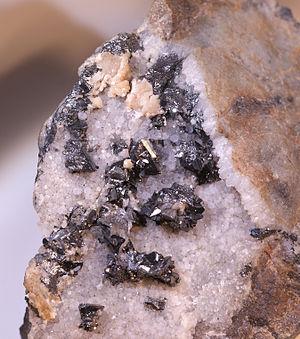
Freibergite - Mine de Reiche Zeche, Himmelfahrt - Freiberg - Saxe Allemagne. 7,5 × 5 cm. Русский: Фрейбергит, образец минерала из Германии (7.5 × 5 см)
La freibergite est une espèce minérale composée d'antimoniosulfure naturel de cuivre et d’argent, de formule (Ag, Cu, Fe)₁₂(Sb, As)₄S₁₃ avec des traces de Zn ; Hg ; Bi. Elle est restée longtemps au rang de variété de tétraédrite avant d’obtenir le statut d’espèce approuvée par l’International Mineralogical Association. Elle forme une série avec l’argentotennantite d’une part et la tétraédrite d’autre part. Elle peut contenir jusqu’à 18 % d’argent.